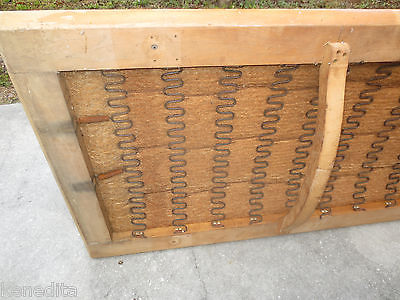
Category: sofa